St. Peter's Engineering College, Hyderabad

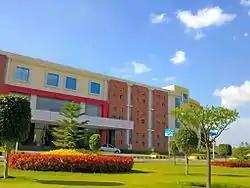
St. Peter's Engineering College

St. Peter's Engineering College (SPEC) is an initiative of the Shanta Educational Institutions, Hyderabad, Telangana State, India. The institute was established in 2007, is approved by the AICTE New Delhi, and is affiliated with Jawaharlal Nehru Technological University, Hyderabad.